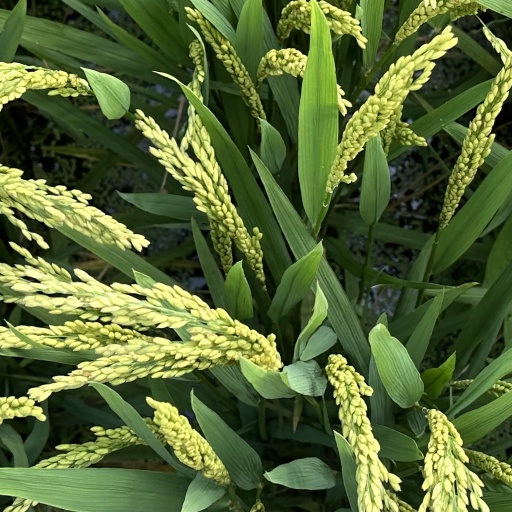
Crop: rice